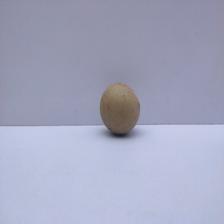
Size: Small